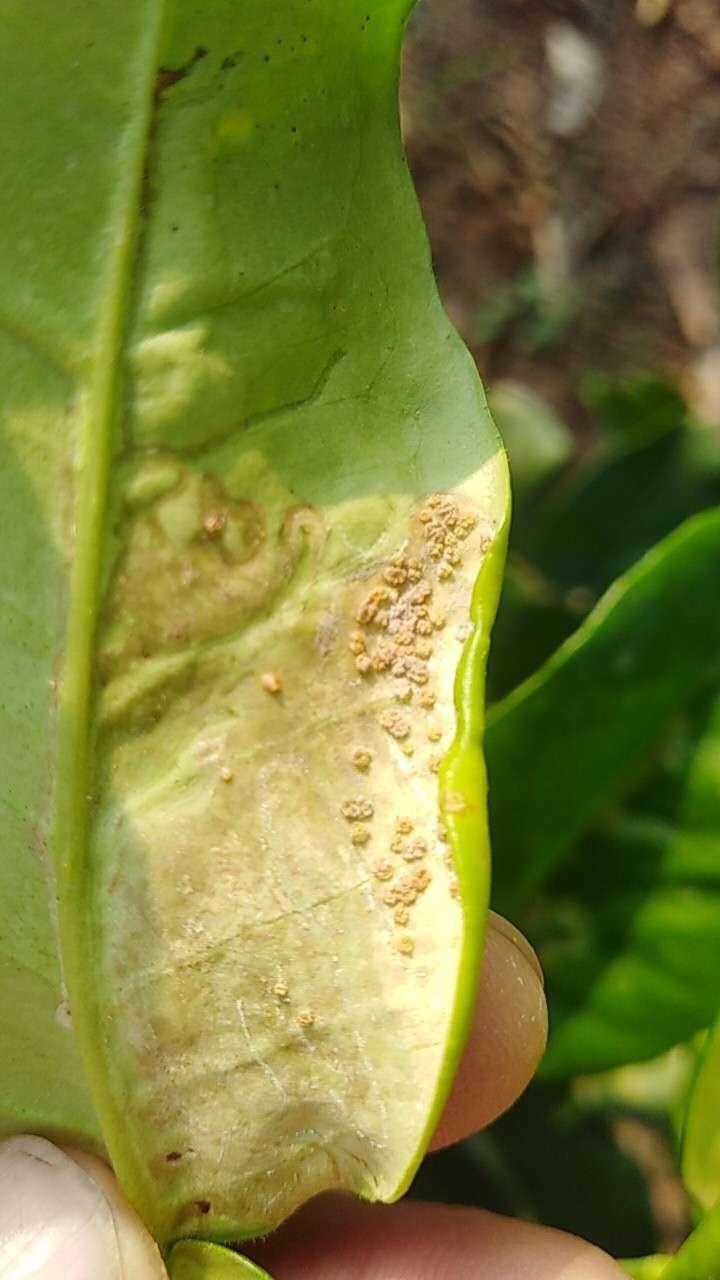
Plant: Citrus
Disease: citrus canker